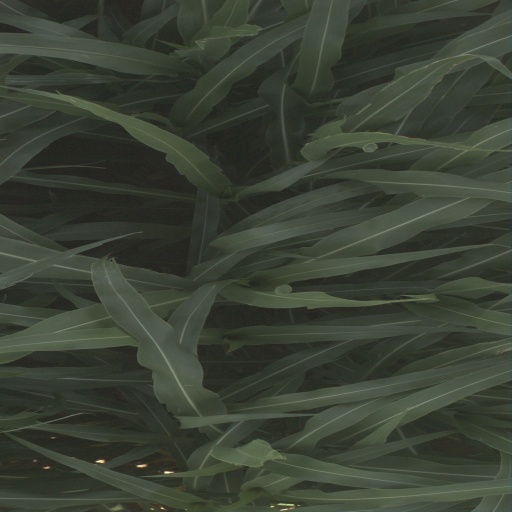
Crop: sorghum